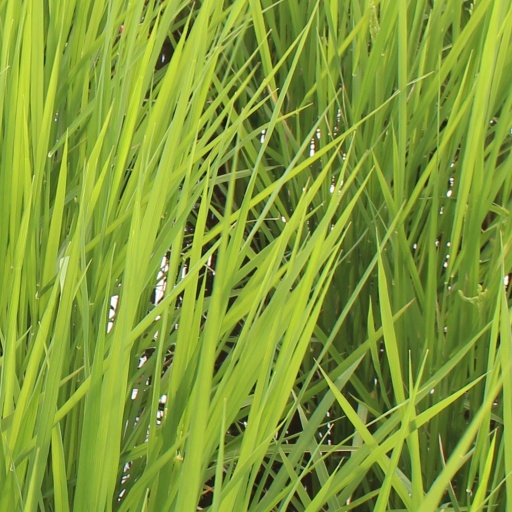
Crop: rice